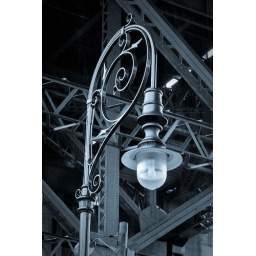
Old street lamp under the harbour Bridge Sydney